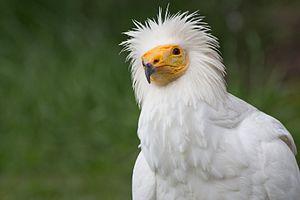
Percnoptère, Percnoptère d'Égypte ou Vautour percnoptère (Neophron percnopterus) au Zoo de Madrid, Espagne. Русский: Обыкнове́нный стервя́тник (лат. Neophron percnopterus) в Зоопарке Мадрида, в Испании.